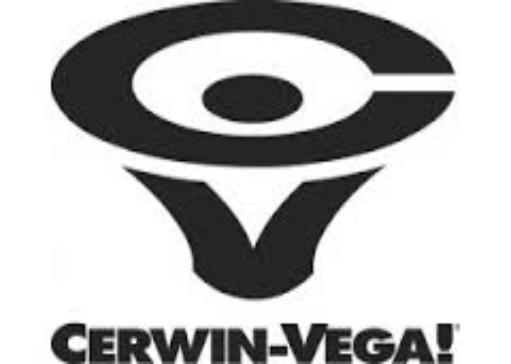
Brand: Cerwin-Vega
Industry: Electronic